Moonbeam (band)

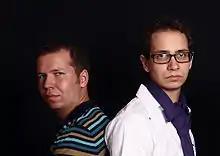
Moonbeam band in 2009

Moonbeam is a Russian electronic music project, founded in 2003 by brothers Vitaly and Pavel Khvaleev.